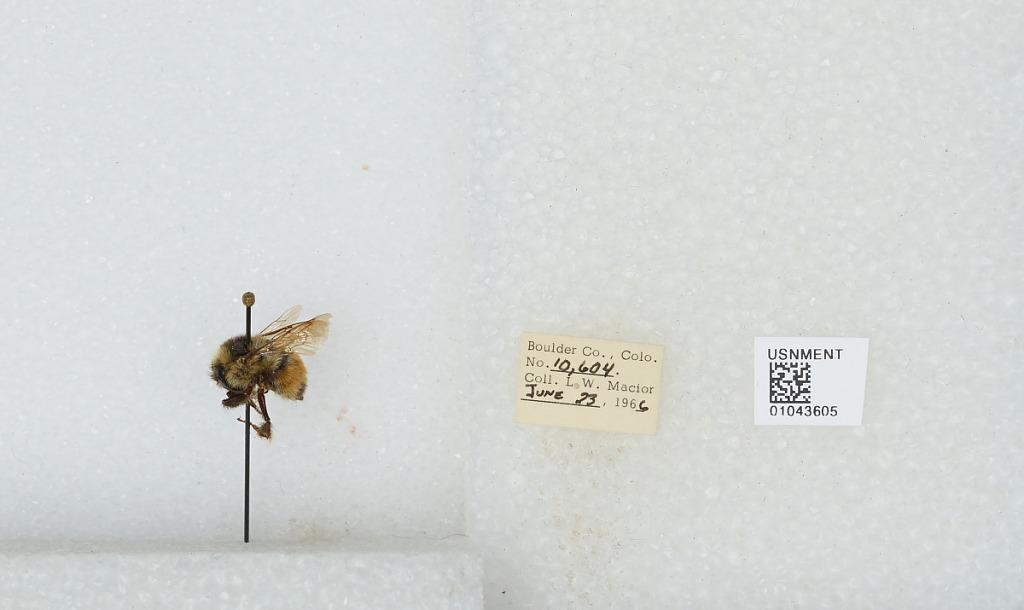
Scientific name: Bombus (Pyrobombus) bifarius Cresson
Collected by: L. Macior
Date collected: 1966-6-23
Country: United States
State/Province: Colorado
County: Boulder
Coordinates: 40.09, -105.36